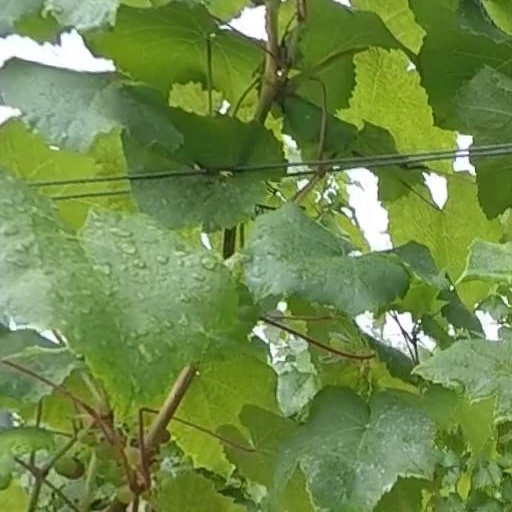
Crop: grape